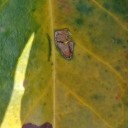
Label: Miner